Manuel Infante

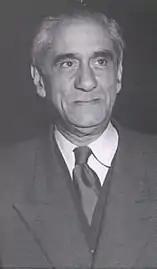
Portrait of Manuel Infante

Manuel Infante (July 29, 1883 – April 21, 1958) was a Spanish composer, long resident in France.